Western New England University School of Law

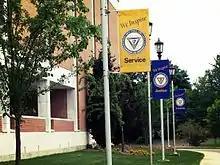
Western New England University School of Law

J.D. students have the option to concentrate in the following fields: Criminal Law Practice, Gender & Sexuality Law, International and Comparative Law Practice, Public Interest Practice, Transactional Law Practice.